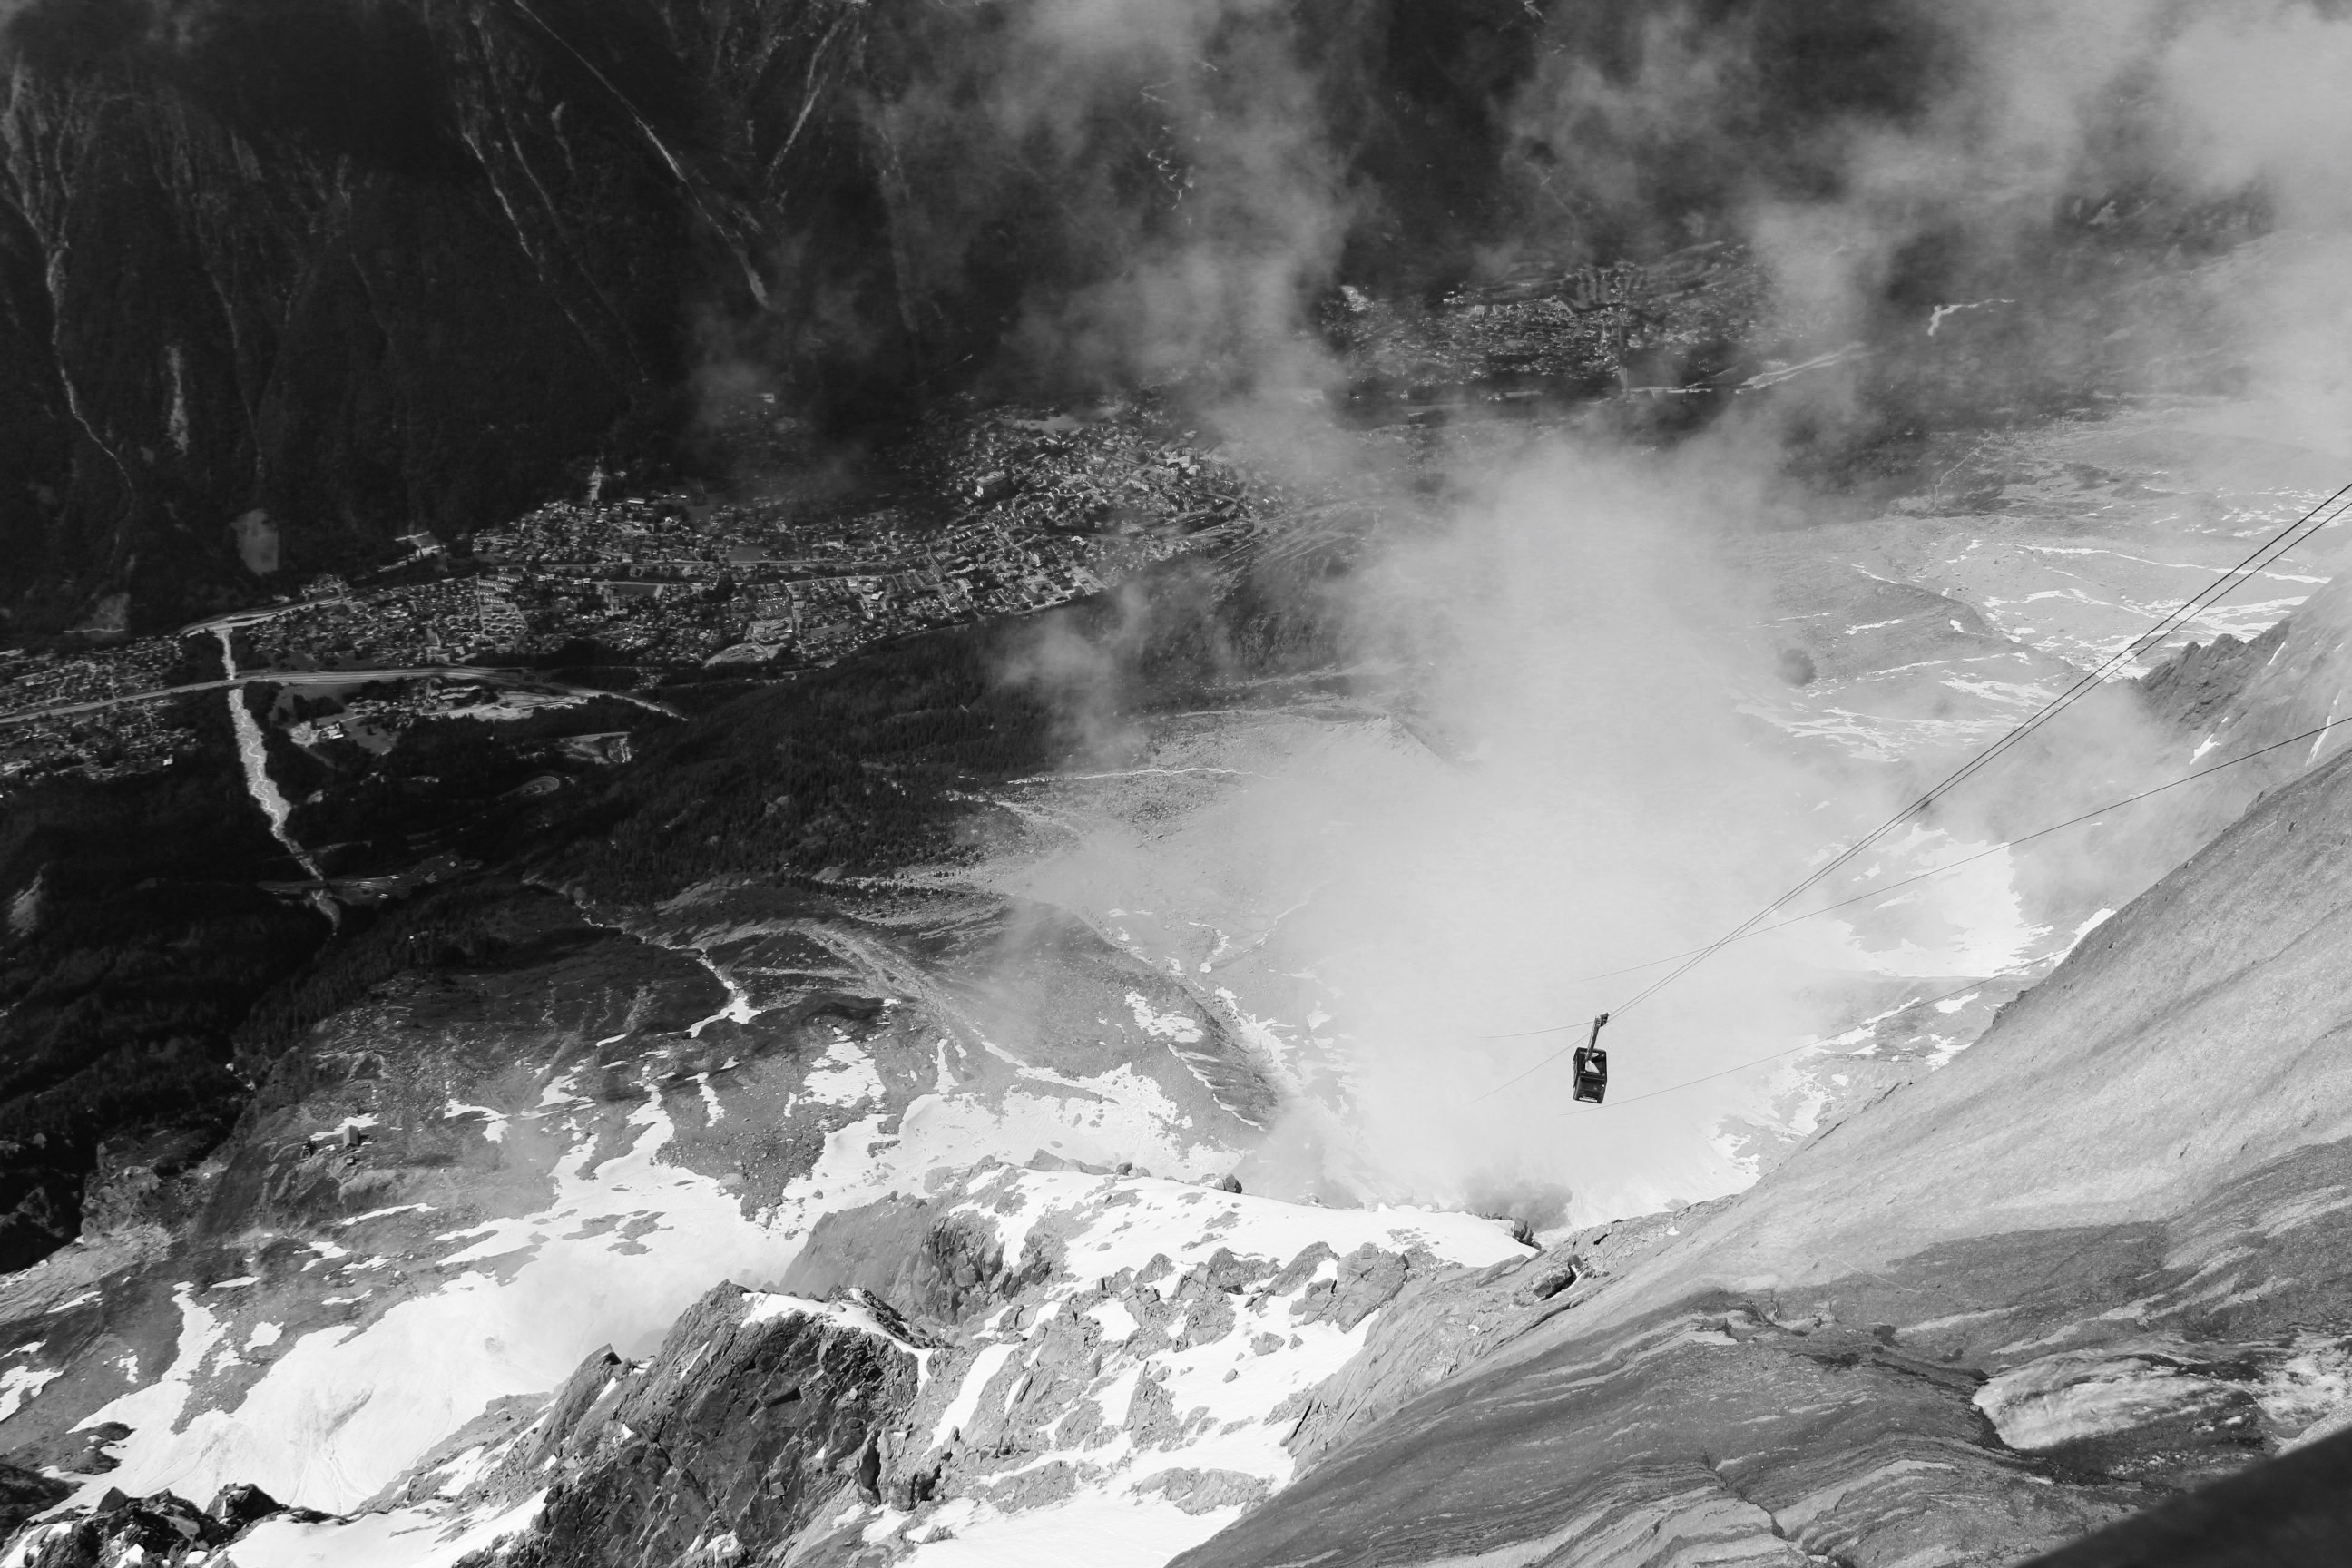
water, nature, waterfall, mountain, snow, black and white, photography, wave, weather, monochrome, monochrome photography, atmospheric phenomenon, geological phenomenon